Siddhantasara

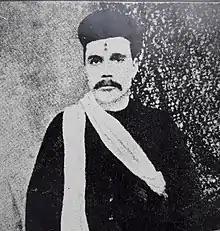

In 1888, Manilal had planned to write two books in Gujarati. The first of these was a book expounding on practical expressions of Hindu philosophy. The second was a detailed treatise on the theoretical aspects of Advaita philosophy, in the context of a comparative study of Hinduism on the one hand and all other religions of the world on the other. On 9 September that year he finished writing the first book, called "Pranavinimaya", and it was published in December. "Pranavinimaya" was based on mesmerism. On 5 October, Manilal began writing the second book, "Siddhantasara". Progress was interrupted by illness, but the book was completed in March 1889 and published from Bombay in June 1889. The book had a subtitle "Sarvamanya Ekdharmana Tatva Suchavvano Prayatna" (Towards a Philosophy of Universal Religion).